Kavajë

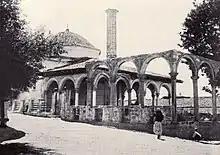
Old photograph of Kubelie Mosque with its columns built in 1735. The minaret gallery is missing due to the 1927 earthquake. (Richard Busch-Zantner, c.1939)

The Ethnographic Museum of Kavajë, completed in 1971, was built on a restored building with a hajat (gallery), the type of which was widespread throughout the 18th century. Its architectonic origin however dates back to the late antiquity in the typology of a "villa rustica", commonly present in the region. After the full restoration of the building, the newly formed museum would be given the status of a cultural monument. The managing group which programmed the conceptual orientation and realisation of the museum was made up of the most reputable authorities of the time in the studies of ethnography. The main characteristic of the museum's ethnographic fund is defined by the variety of its objects and their diverse origin. Craft works composed in ceramic, copper and textiles from local craftsmen representing the city and the region are present for display. So is a large collection of works from the Northern, North-Eastern and Southern regions of Albania. The elements of the traditional costumes from these regions are distinguished for their level of mastery and finesse, for the richness of the ornaments and symbols merged into geometric, zoomorphic and anthropomorphic forms.